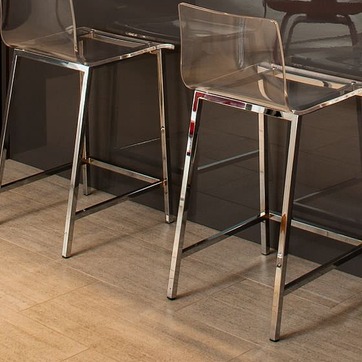
Material: metal